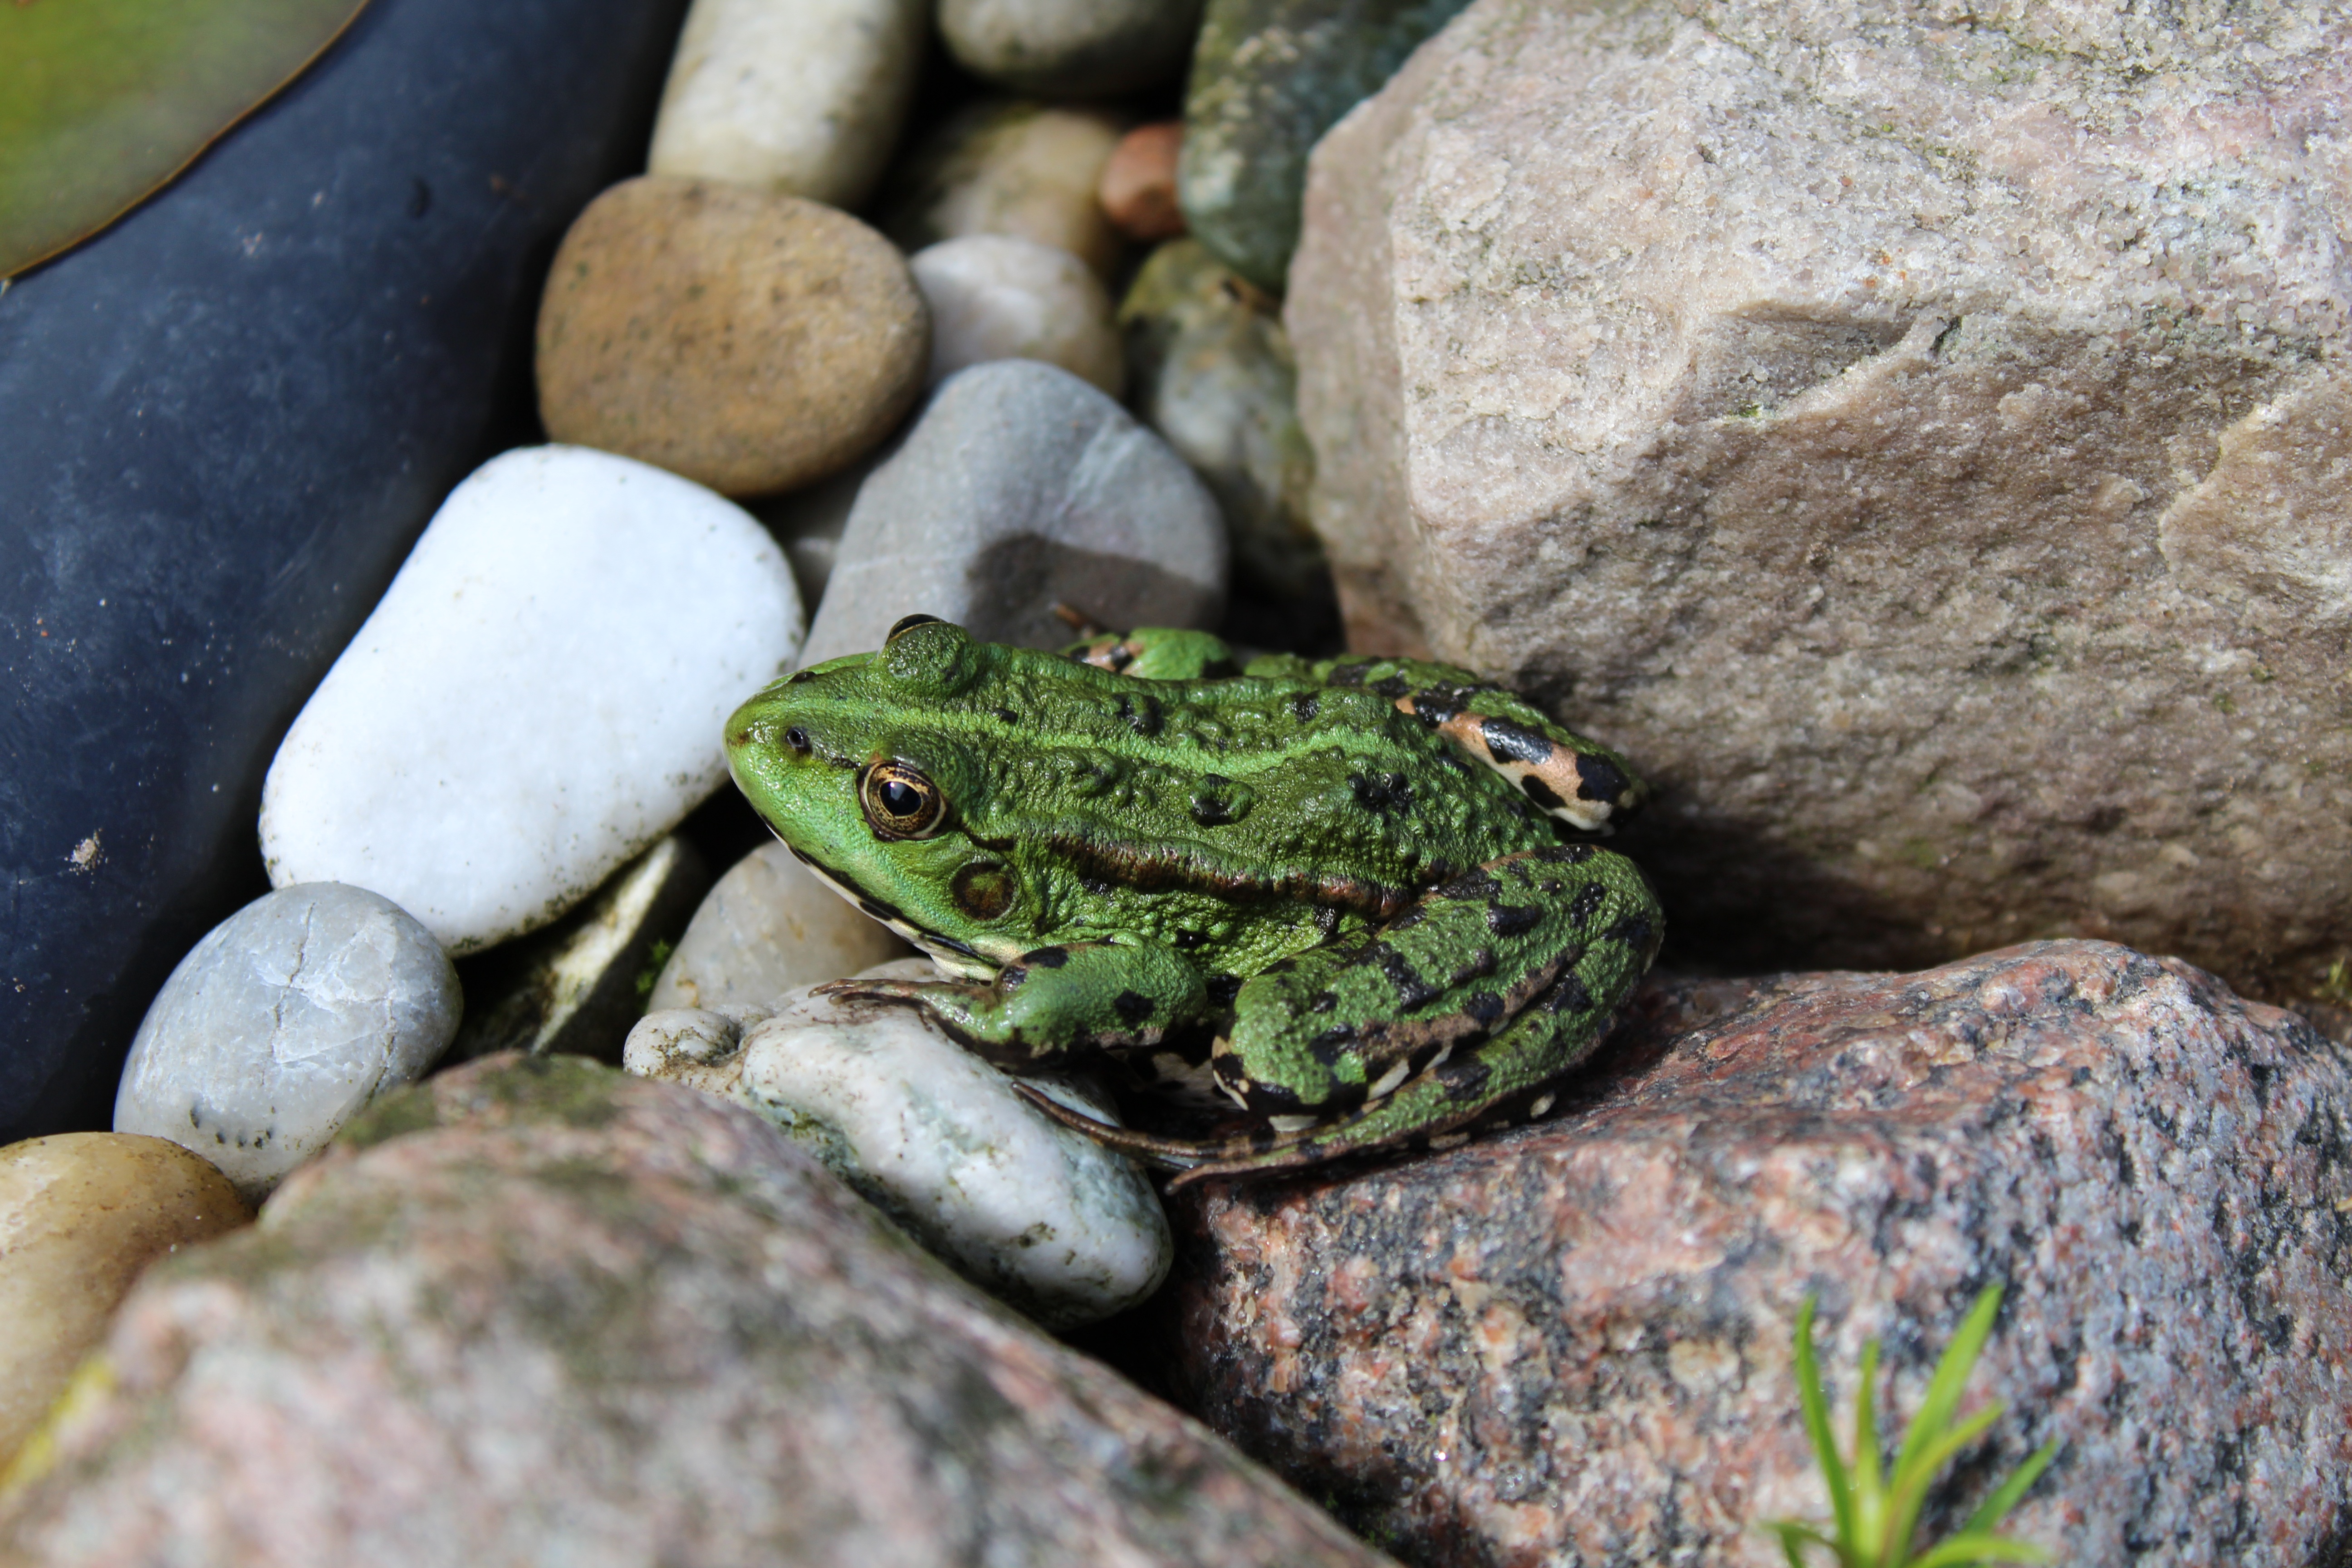
nature, animal, pond, wildlife, green, frog, toad, amphibian, close, fauna, tree frog, vertebrate, creature, garden pond, frog pond, ranidae, lacertidae